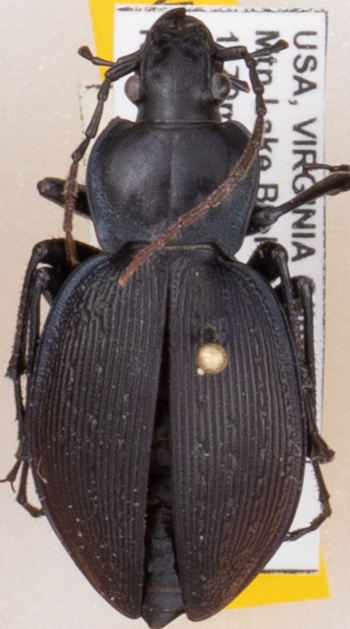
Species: Carabus goryi
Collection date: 2022-06-14
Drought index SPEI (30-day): -0.03
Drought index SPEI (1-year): -1.01
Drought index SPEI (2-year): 0.1